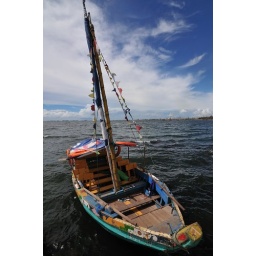
This boat man is sleeping in the shiny day